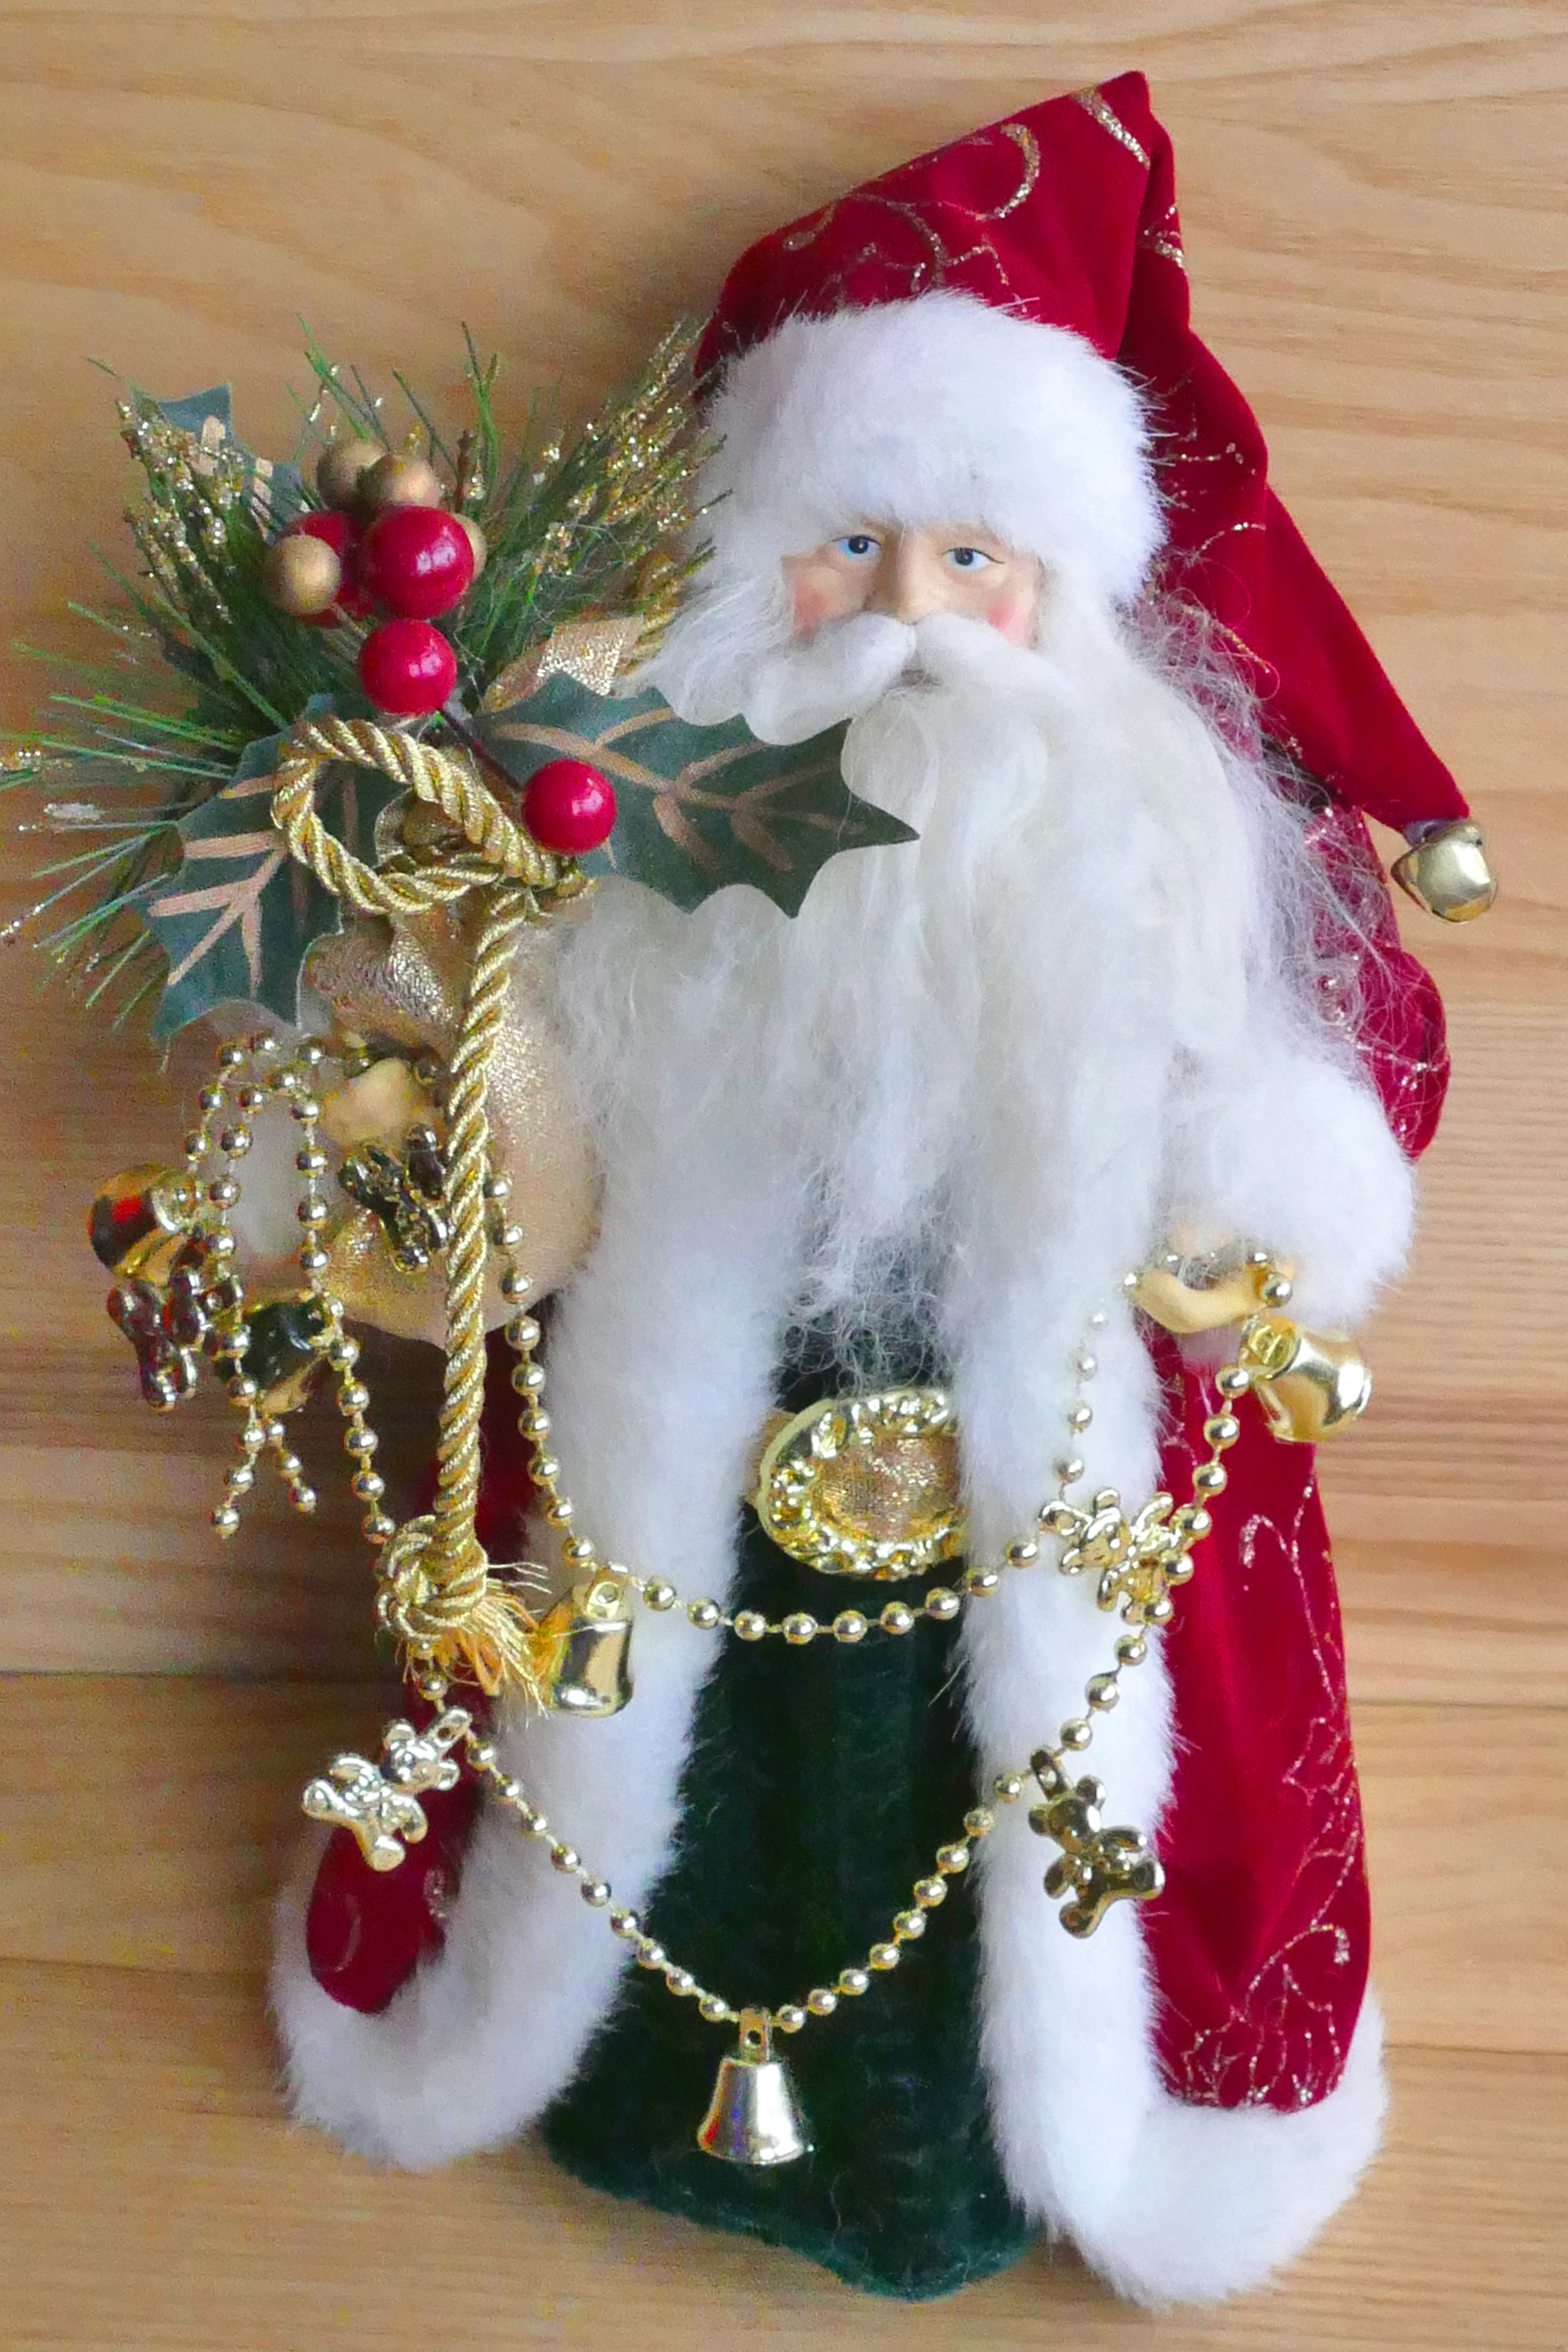
man, winter, white, celebration, gift, red, holiday, father, hat, christmas, season, beard, festive, santa, celebrate, present, christmas decoration, father christmas, fun, happy, year, seasonal, saint, new, december, noel, claus, tradition, costume, xmas, santa claus, nicholas, merry, eve, fictional character